John Frank Stevens

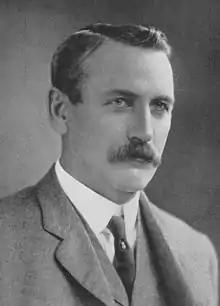

John Frank Stevens (April 25, 1853 – June 2, 1943) was an American civil engineer who built the Great Northern Railway in the United States and was chief engineer on the Panama Canal between 1905 and 1907. He also led the commission of American railway experts to Russia and was later President of the Interallied Technical Board.